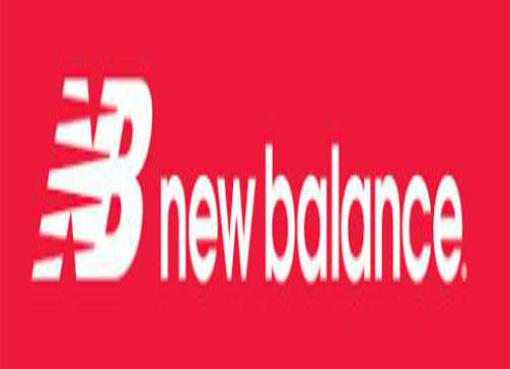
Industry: Clothes